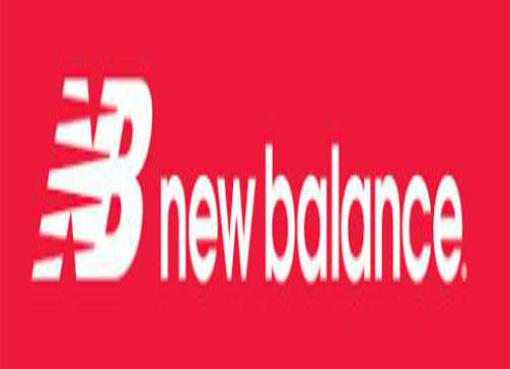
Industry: Clothes